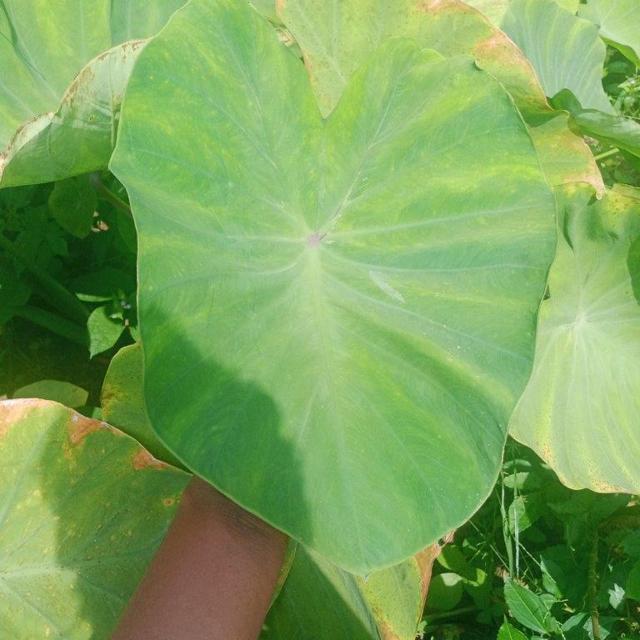
Label: Healthy